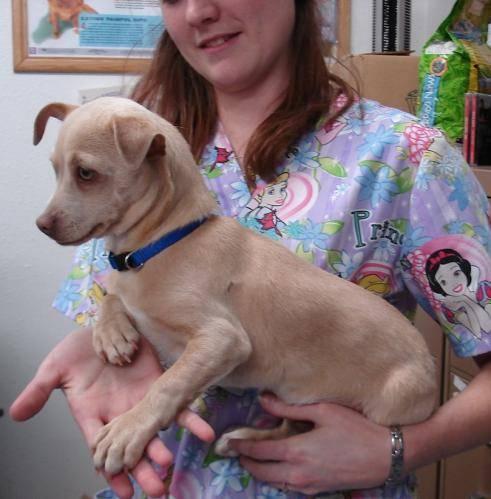
dog